Shabakunk Creek

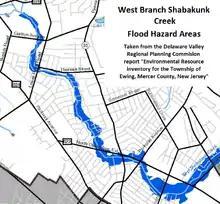
Map of flood hazard areas along the West Branch Shabakunk Creek in Ewing Township, produced by the Delaware Valley Regional Planning Commission in its report, "Environmental Resource Inventory for the Township of Ewing, Mercer County, New Jersey"

The West Branch of the Shabakunk Creek emerges from the airfield of Trenton-Mercer Airport in Ewing. From there, it flows generally southeastward, quickly joining with several small, unnamed tributaries while passing underneath the Delaware and Bound Brook Railroad (formerly owned by the Reading Railroad, now owned by Conrail), Scotch Road and Upper Ferry Road. It then passes underneath Carlton Avenue, Lower Ferry Road, Stratford Avenue, Central Avenue, North Olden Avenue Extension, Pennington Road, Parkside Avenue and Prospect Street. At this point, it turns northeasterly, passes under North Olden Avenue Extension again and finally flows underneath Spruce Street. Shortly thereafter it meets the main branch at the Ewing/Lawrence border. Much of the West Branch Shabakunk Creek's course between Pennington Road and Spruce Street is canalized due to heavy commercial development, with at least one structure built directly over the stream.